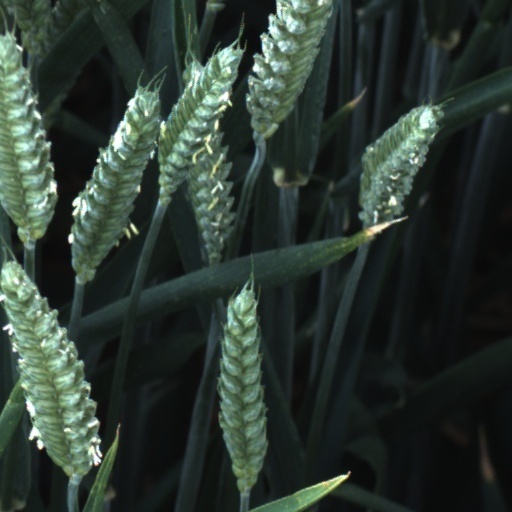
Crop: wheat